Fort Delimara

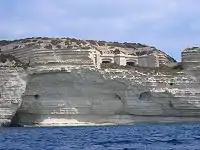
The south paired casemate, and the seaward termination of the south ditch.

The seaward face of the fort is dominated by the massive stone and concrete casemates that originally sheltered the fort's 12.5 inch rifled muzzle loading guns. The casemates are grouped in pairs close to the cliff top, capped by an earth and rubble slope, and follow the natural curve of the cliff face, giving them a combined field of fire that covers the majority of Marsaxlokk harbour.